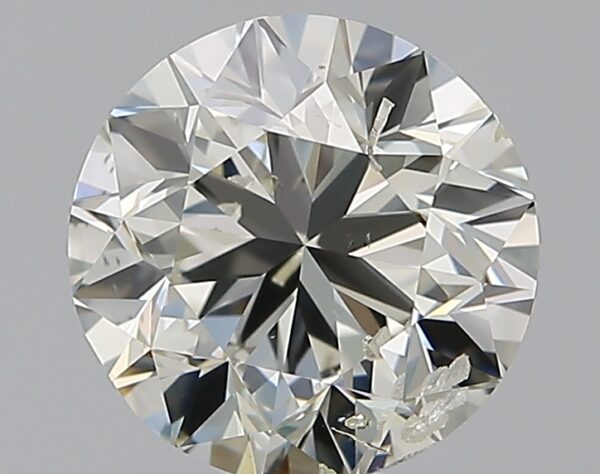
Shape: round
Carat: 1.5
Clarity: SI2
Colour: J
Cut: GD
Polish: EX
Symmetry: VG
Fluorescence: N
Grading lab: IGI
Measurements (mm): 7.1 x 6.99 x 4.56